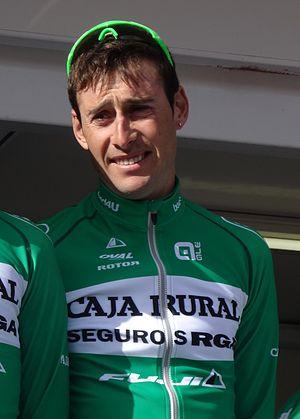
Reportage réalisé le mercredi 4 mars à l'occasion du départ du Samyn des Dames 2015 et du Samyn 2015 à Quaregnon, Belgique.
Fabricio Ferrari Barceló est un coureur cycliste uruguayen
La saison 2015 de l'équipe cycliste Caja Rural-Seguros RGA est la sixième de cette équipe.